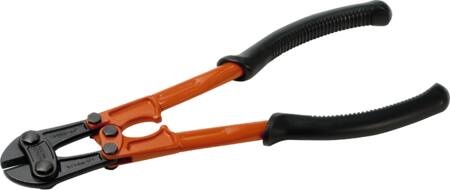
Bahco Boltsaks 18" 430Mm 8Mm Klip
Boltsaks 18" klippekapacitet op til 8mm længde 430mm Boltsakse. Finish og materiale i fosfateret, rustbeskyttet kæbe, lakerede håndtag SPECIALSTÅL. Størrelserne 18 - 36 mm har let justerbare kæber med et enkelt, patenteret system. Helsmedet kraftig boltsaks med præcisionshærdet kæbehoved. Udveksling som sikrer optimal kapacitet med et minimum af kraft. Kraftig model med et bredt anvendelsesområde også hvor pladsen er trang. Klippekapacitet: Armeringsjern fra 6mm til 15 mm
Brand: Bahco
Category: Hardware > Tools > Cutters > Bolt Cutters